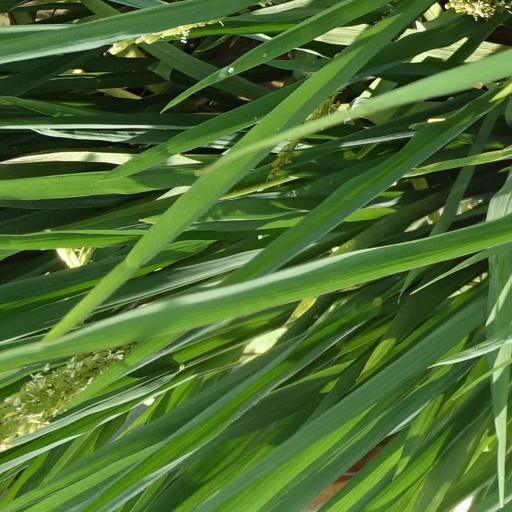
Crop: rice